Bhavni Bhavai

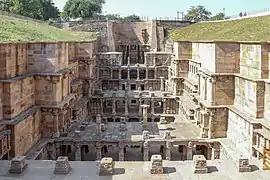
Rani ki vav, where the final sequence was filmed.

After graduating from the Film and Television Institute of India, Ketan Mehta was working for a satellite channel. Through his travels in villages, he came across the problems faced by rural population, specifically untouchability. He also came across Dhiruben Patel's play "Bhavni Bhavai", — which back then was performed as a "Bhavai" — and decided to turn it into a movie. He was also inspired by "Achhutno Vesh", a Bhavai performance. For production, the people associated with had formed a cooperative, the Sanchal Film Cooperative Society. The film was made on a meager budget of , with funding from NFDC. Most of the actors, including Naseeruddin Shah, Om Puri and Smita Patil agreed to work without any compensation